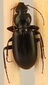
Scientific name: Calathus advena
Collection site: Rocky Mountains NEON (RMNP), plot RMNP_014